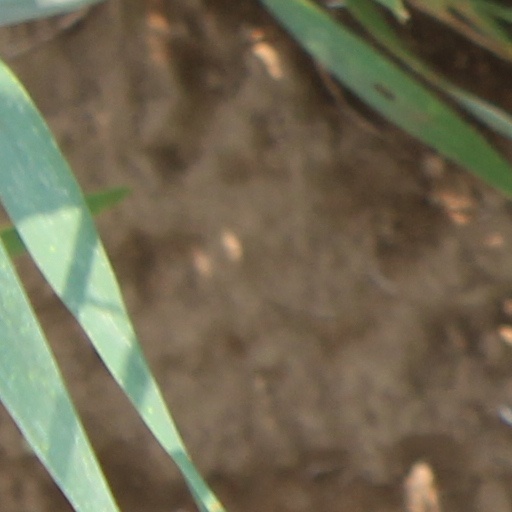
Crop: wheat